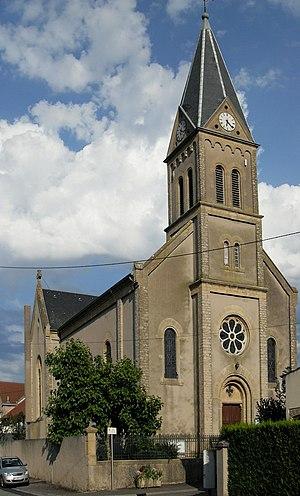
L'église Saint-Sébastien à Fixem
La communauté de communes de Cattenom et environs est une communauté de communes, située dans le département de la Moselle en région Grand Est.